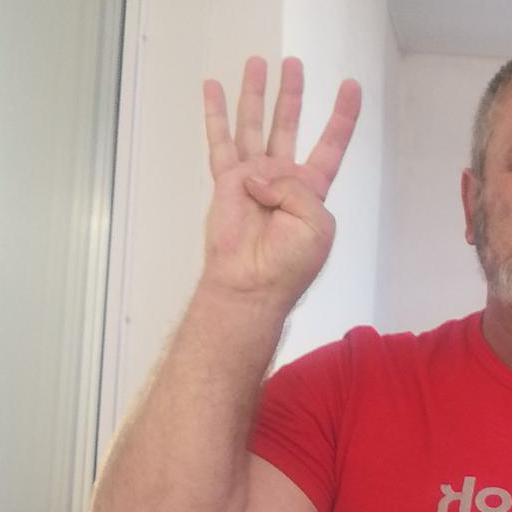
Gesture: four